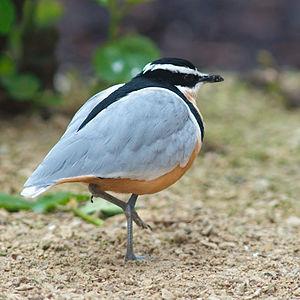
Pluvian fluviatile ou Pluvian d'Egypte Español: pluvial, corredor egipcio
Le Pluvian fluviatile, Pluvian d'Égypte ou Pluvian du Nil, est une espèce d'oiseaux, l'unique représentante du genre Pluvianus et de la famille Pluvianidae.